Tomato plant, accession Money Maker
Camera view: bottom (45 deg); turntable rotation: 330 degrees
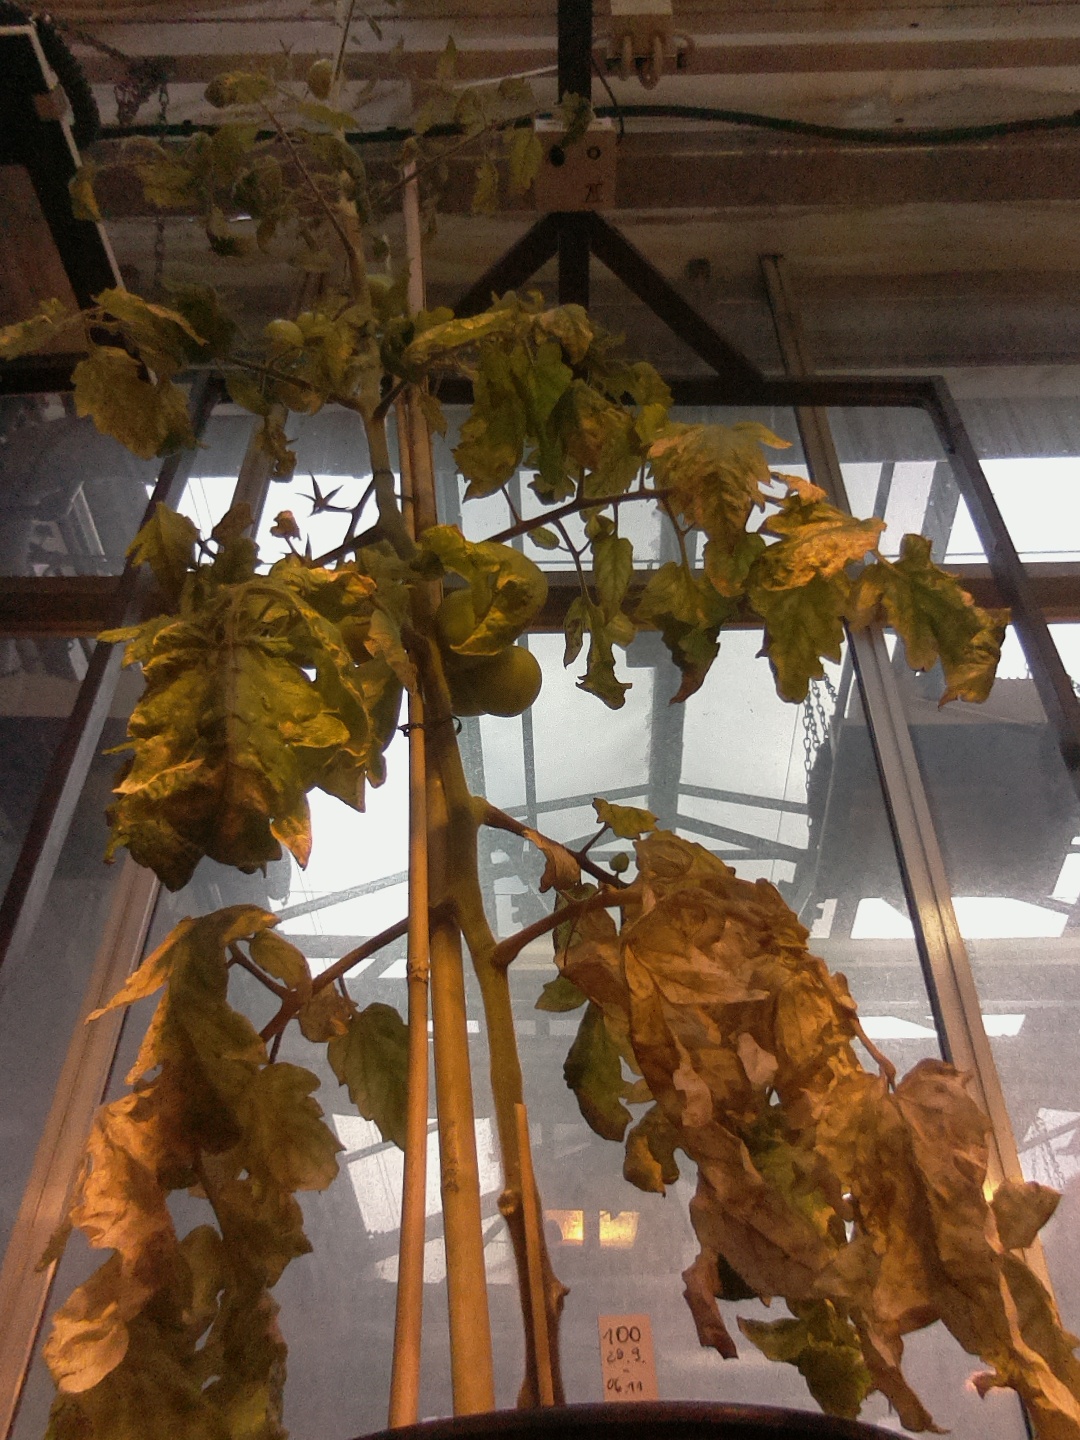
BBCH growth stage 79: 90% -100% of final fruit size